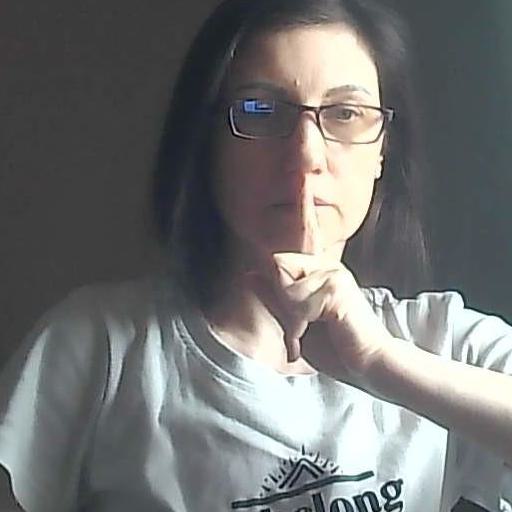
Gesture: mute